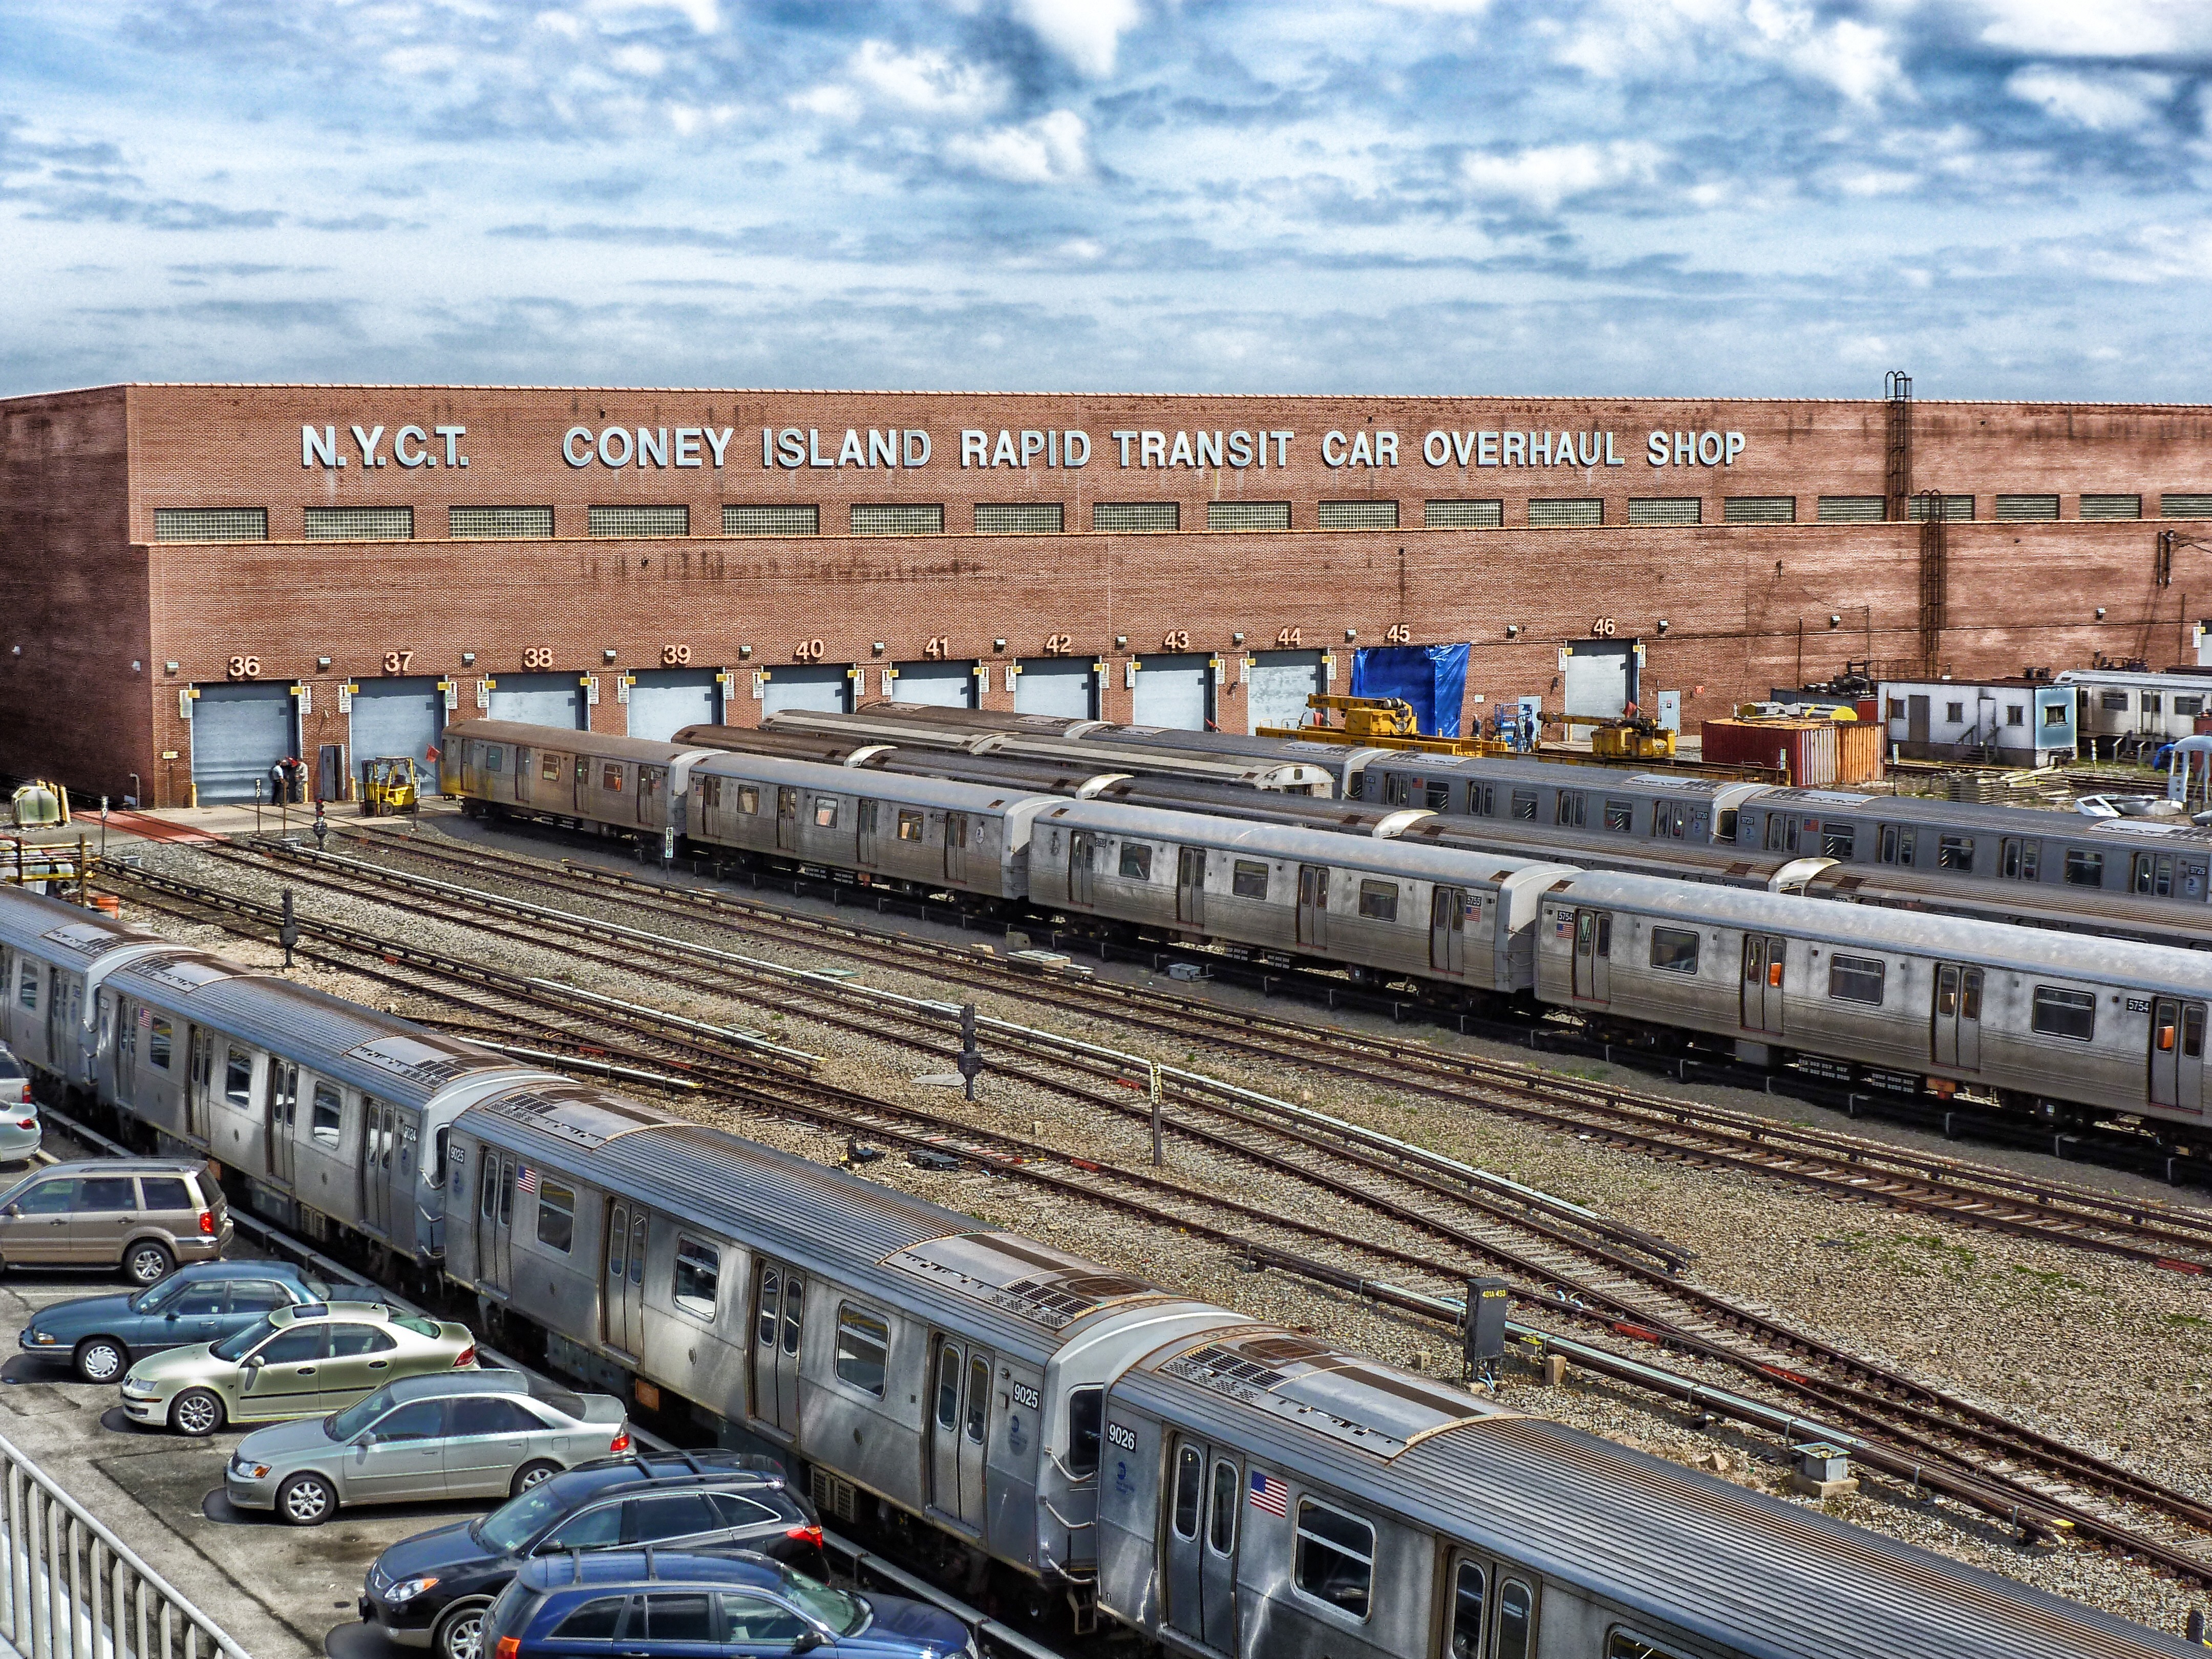
track, railroad, train, new york city, transport, vehicle, train station, public transport, outside, hdr, locomotive, cars, passenger, cities, rail transport, mass transit, land vehicle, rolling stock, railroad car, passenger car, transit authority